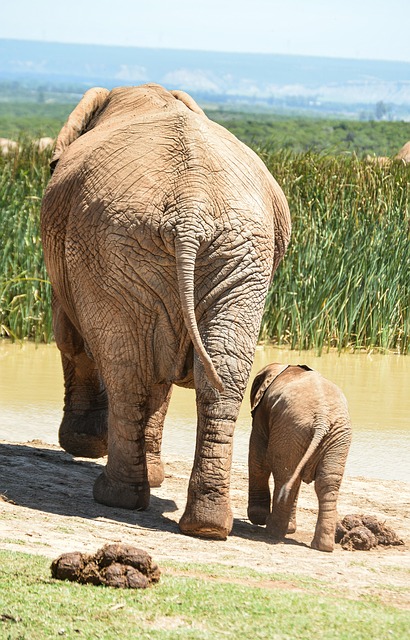
Label: elephant